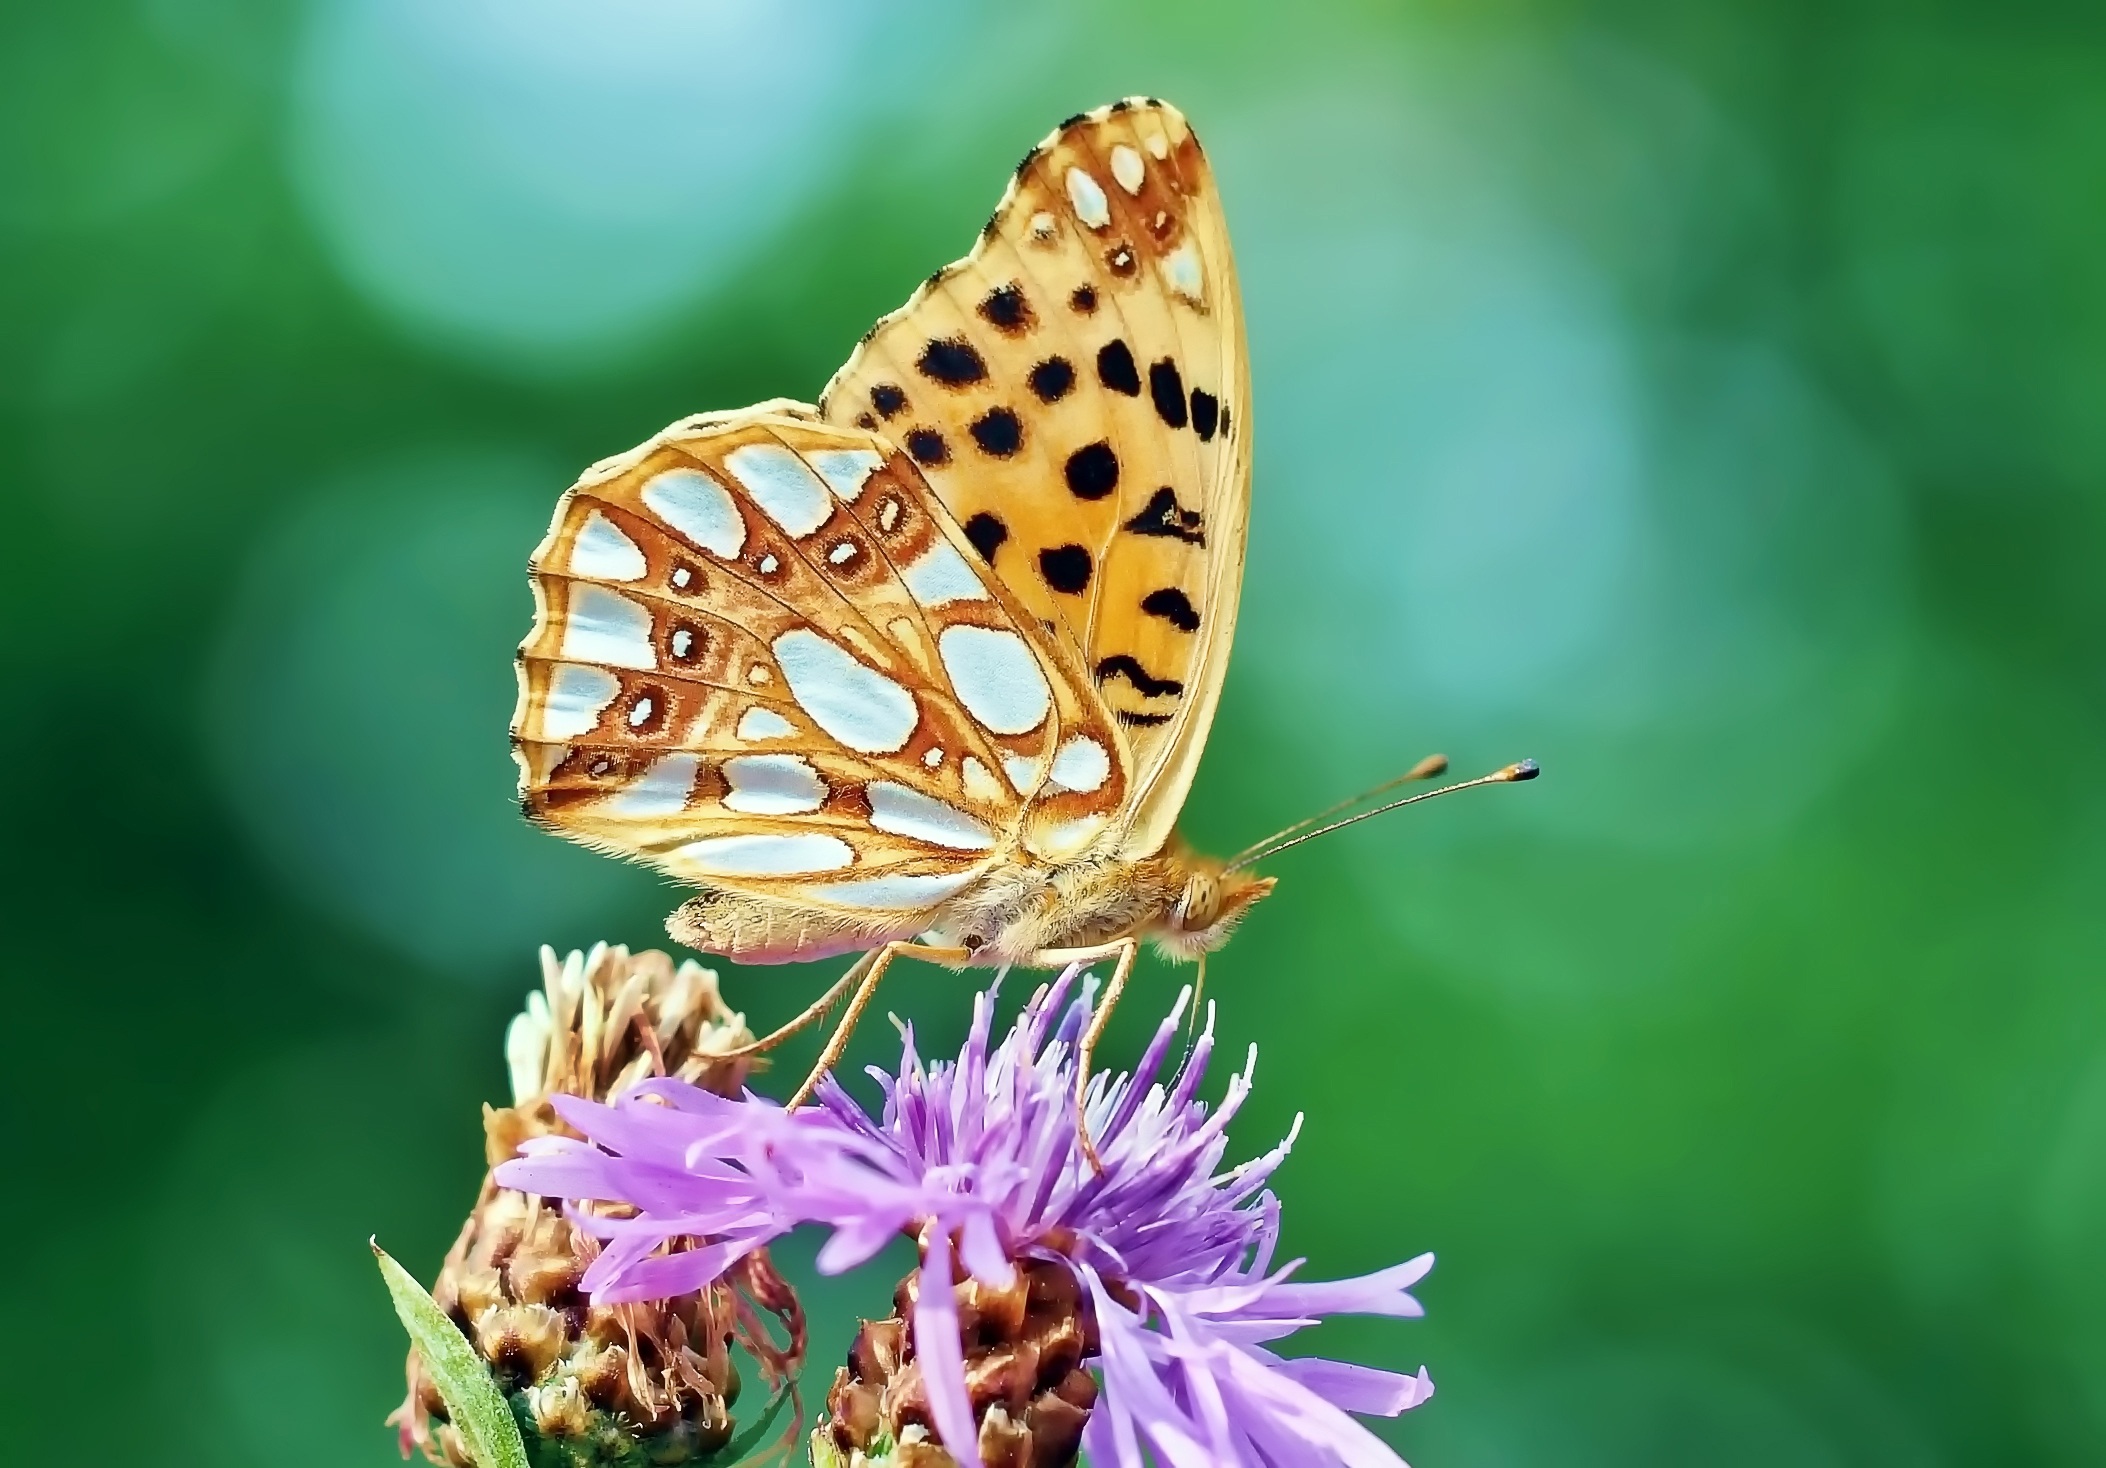
nature, photography, flower, petal, live, insect, botany, butterfly, flora, fauna, invertebrate, close up, nectar, macro photography, organism, arthropod, pollinator, moths and butterflies, lycaenid